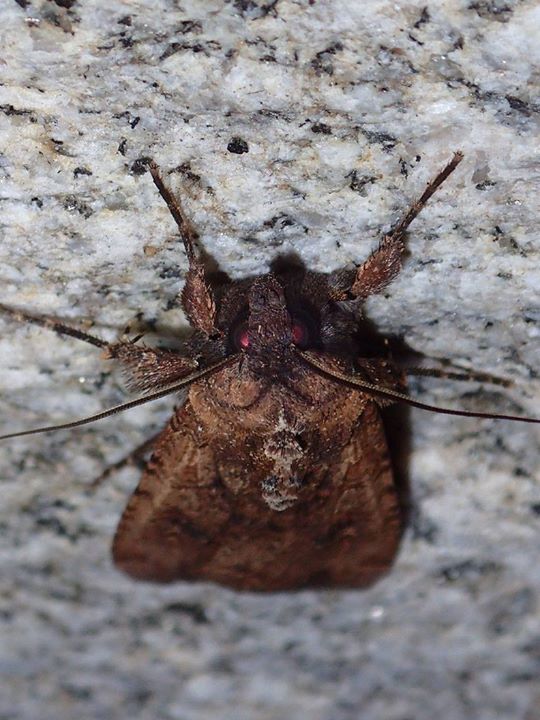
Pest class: cutworms